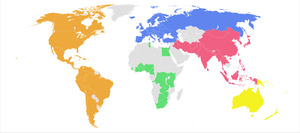
Le baseball [bɛzbol] est un sport collectif dérivé des mêmes racines que le cricket, qui se pratique sur un terrain de gazon et de sable. Il se joue avec des battes pour frapper une balle lancée, et des gants pour rattraper la balle. Les origines du baseball prêtent à controverse, mais il est indiscutable que les premières règles modernes ont été codifiées aux États-Unis en 1845. Les racines européennes du jeu, longtemps négligées par les autorités américaines afin de faire du baseball un sport typiquement américain, sont connues de longue date par les historiens américains du sport. La récente mise en lumière d'une description d'un match joué en 1755 dans le Surrey va dans ce sens.